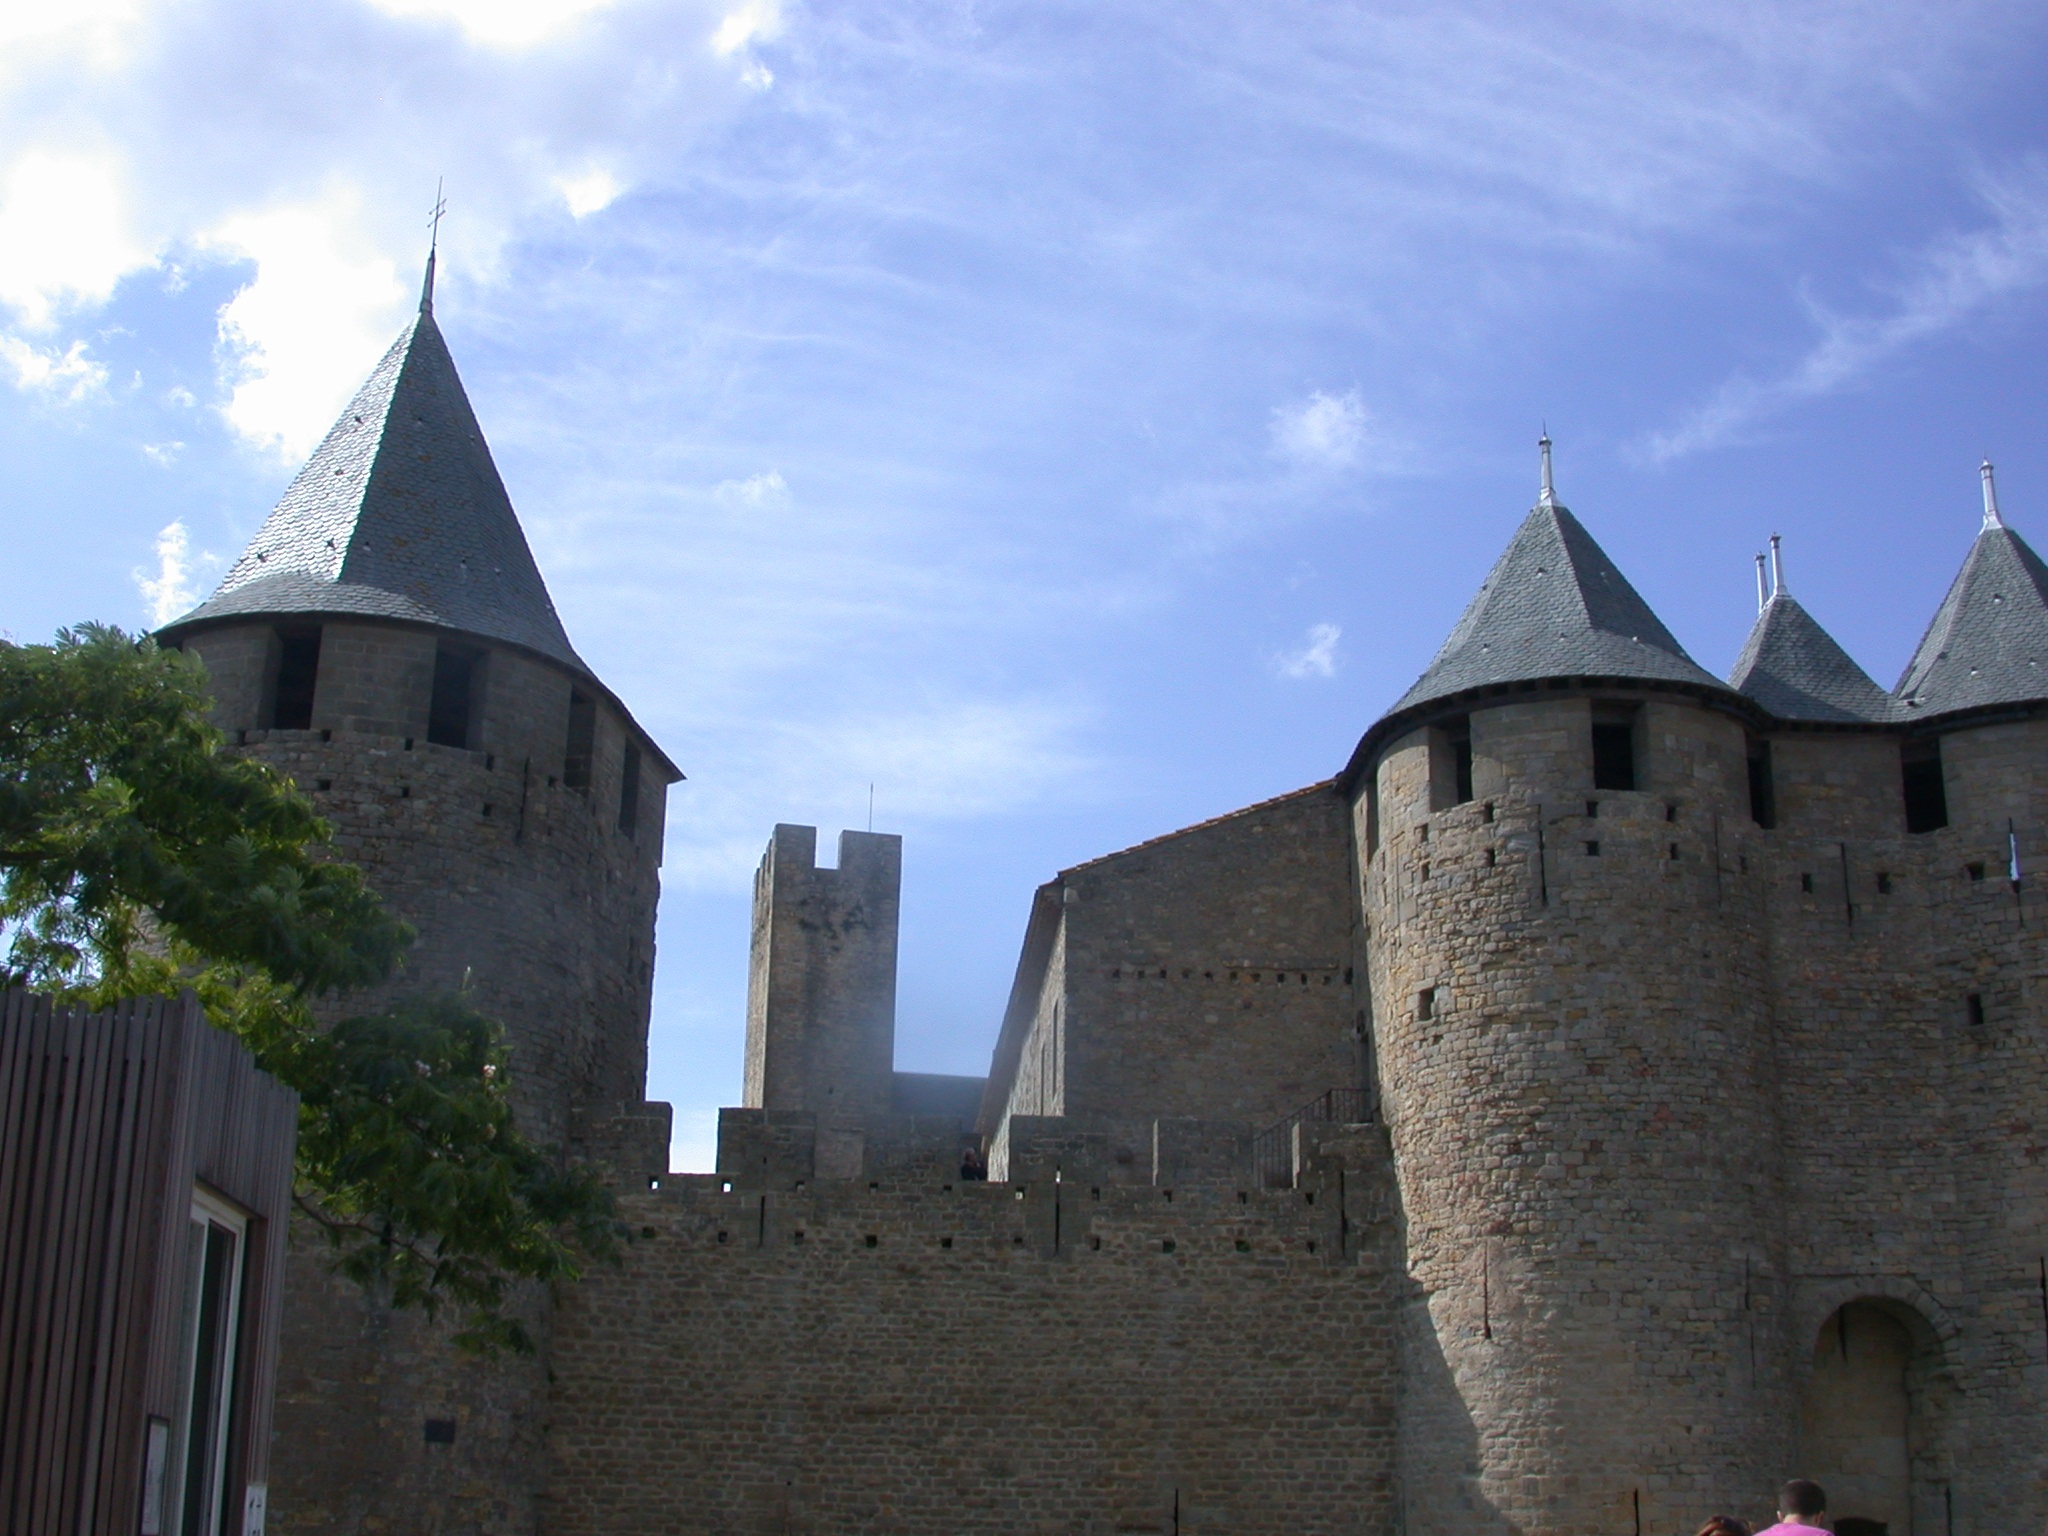
building, chateau, city, castle, church, fortification, place of worship, monastery, carcassonne, medieval castle